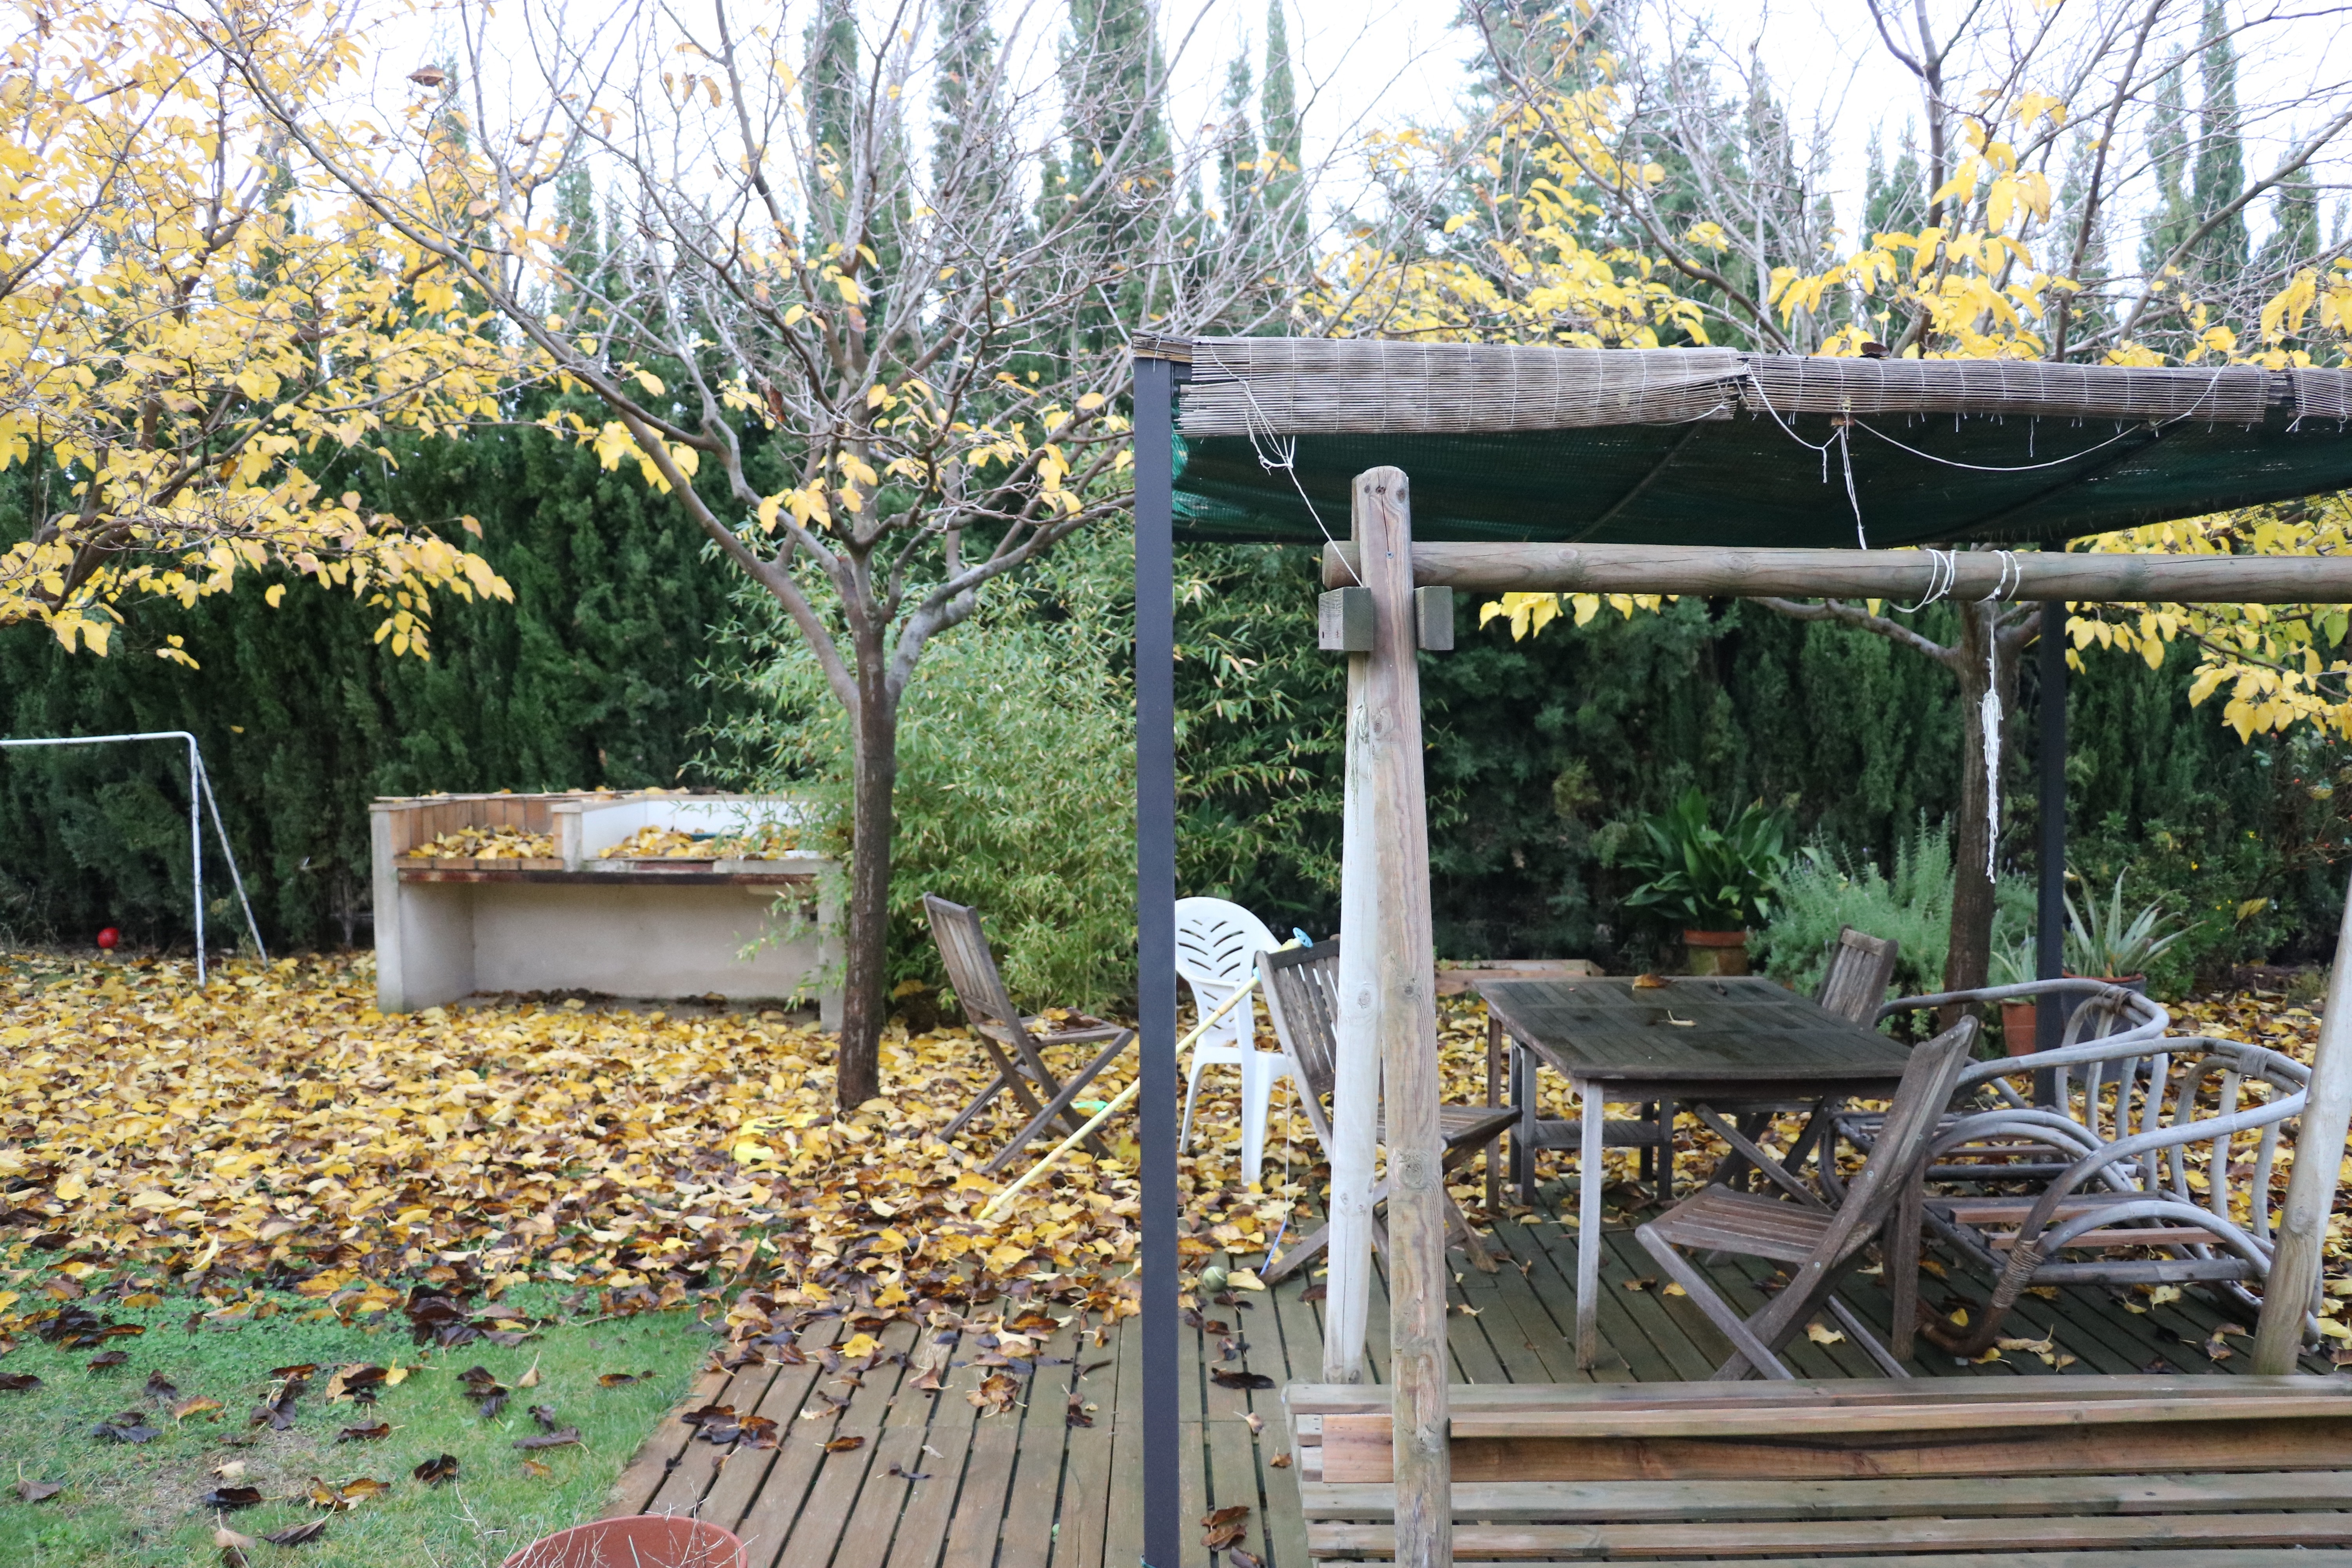
shed, cottage, backyard, gazebo, garden, yard, pergola, outdoor structure